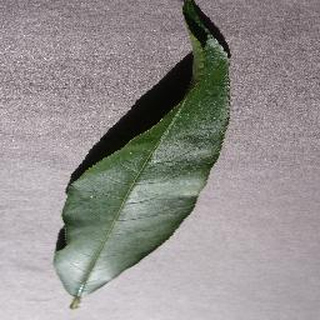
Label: healthy_peach